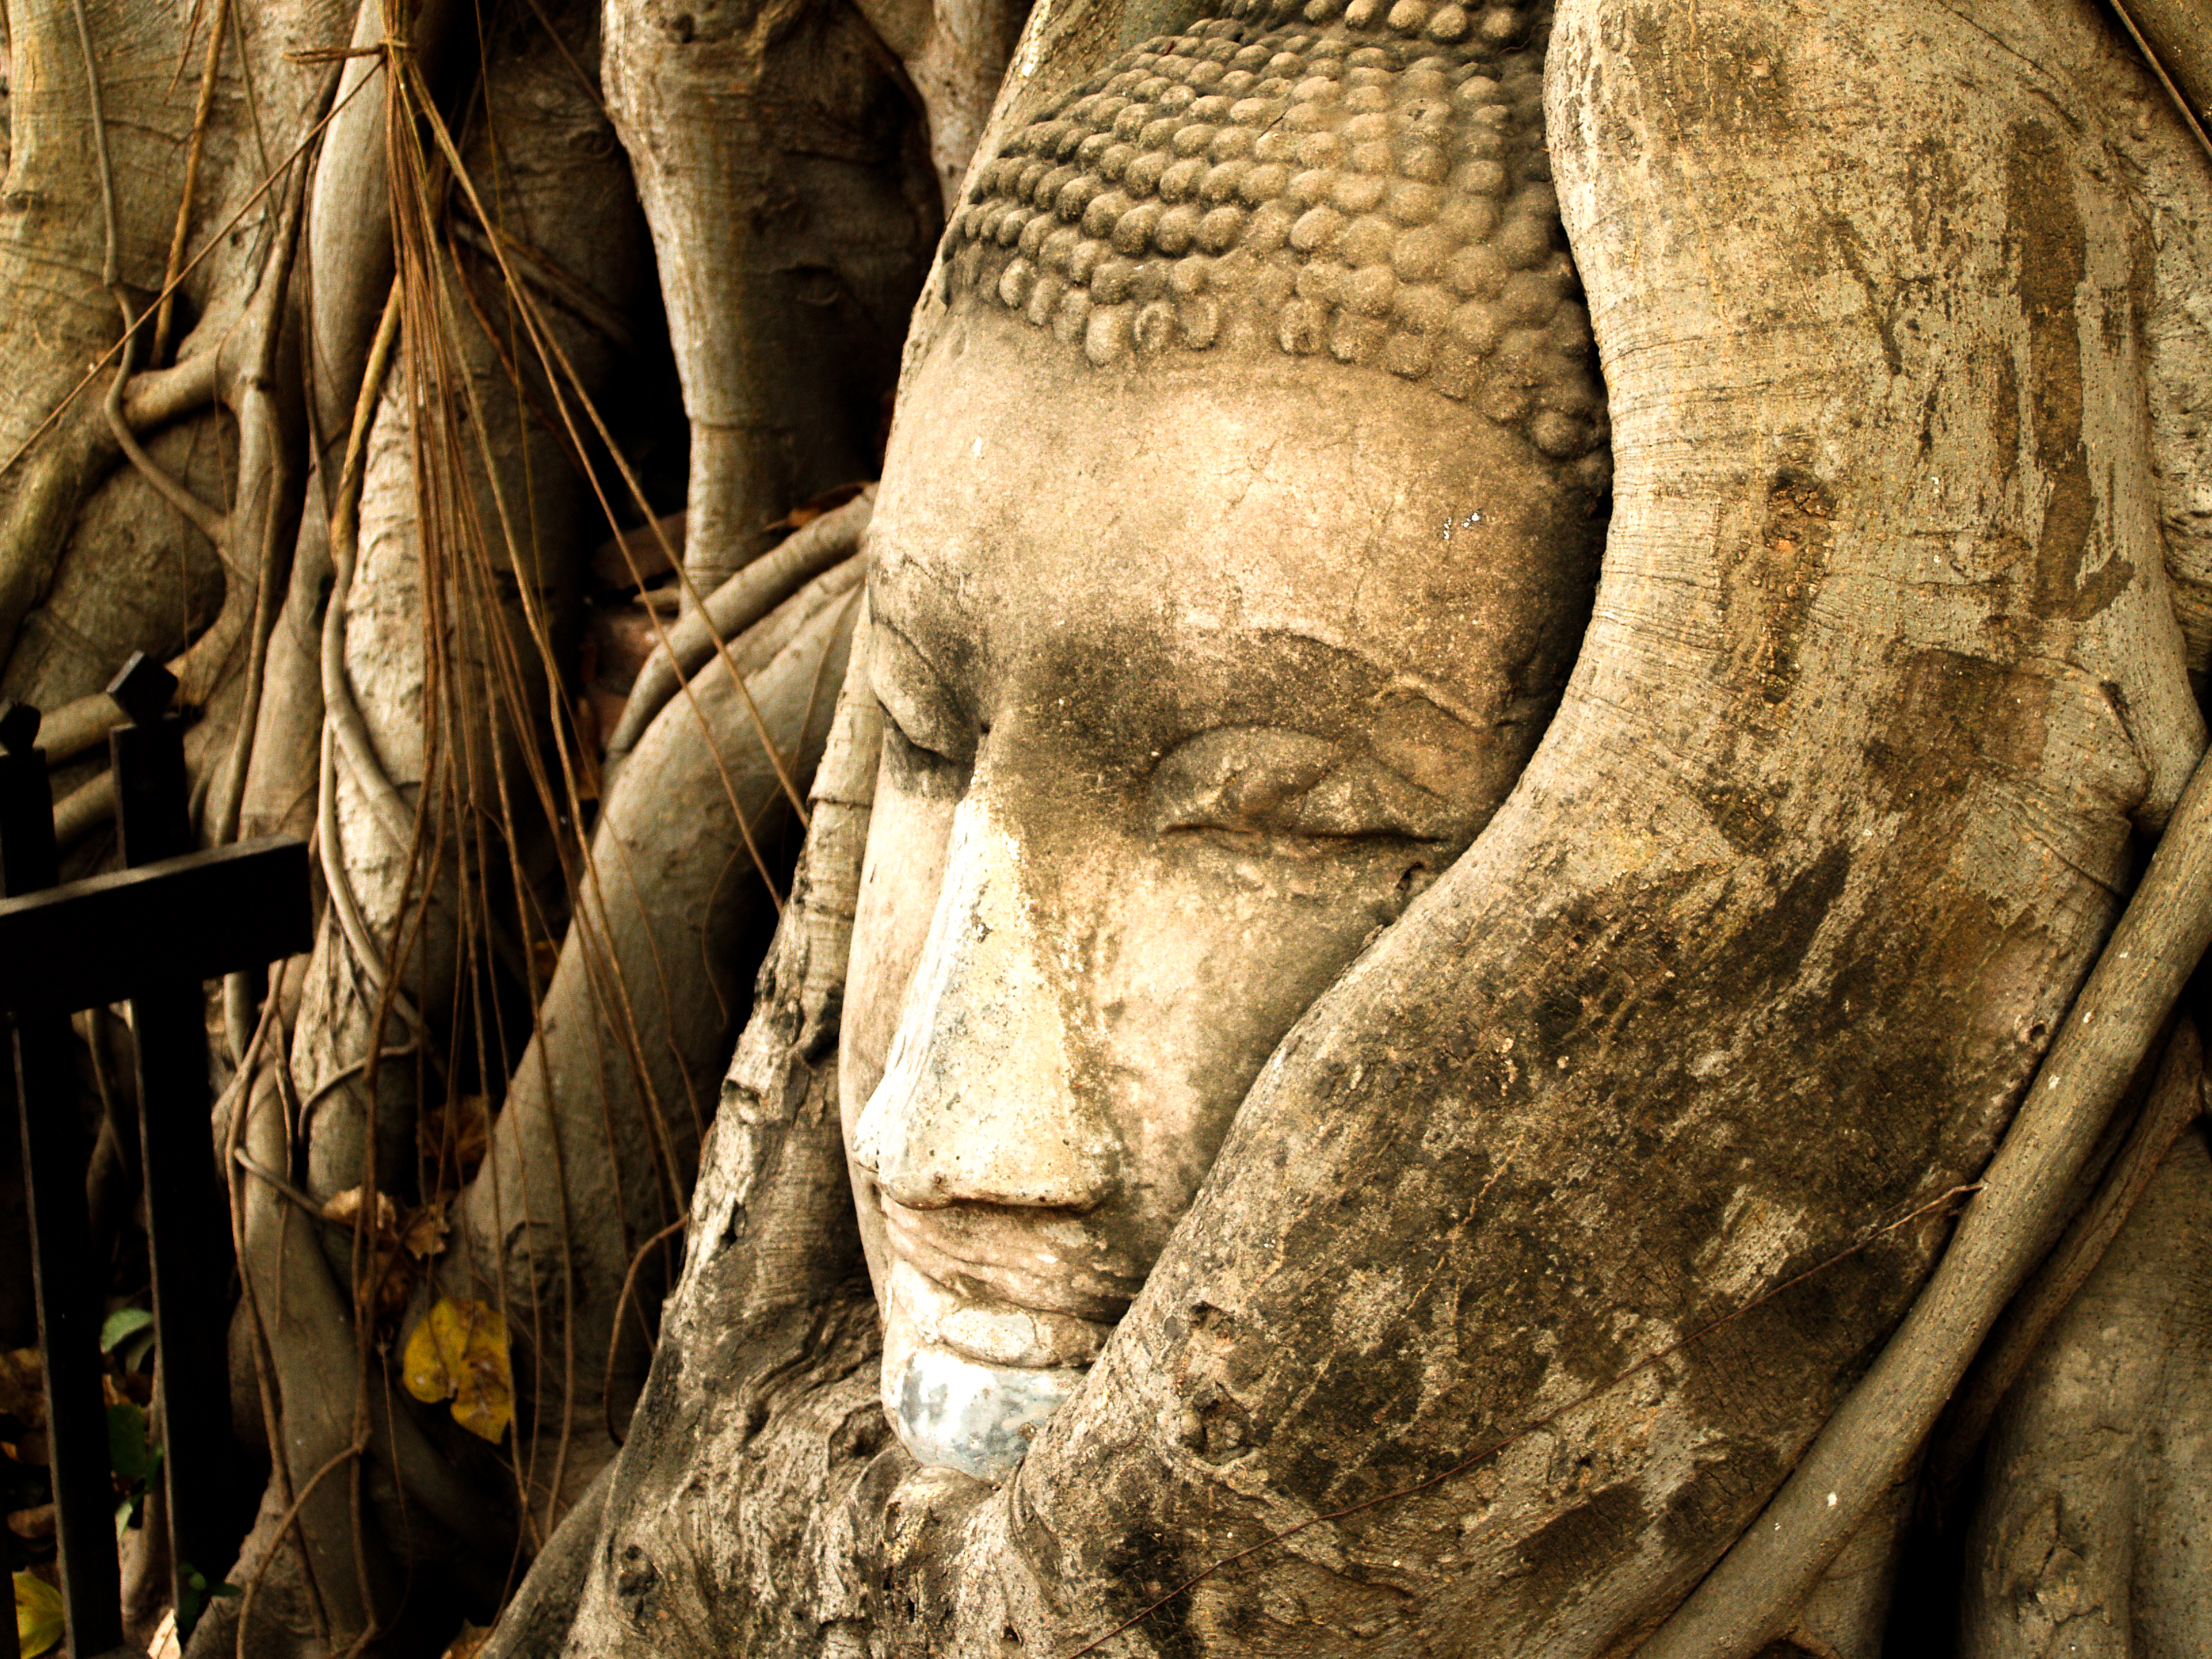
thailand, culture, travel, temple, asia, architecture, historic, buddha, pagoda, tourism, park, old, statue, ayutthaya, siam, religious, ayutthaya historical park, thai, landmark, bangkok, buddhism, building, heritage, ancient, kingdom, religion, art, traditional, statues, sculpture, carving, head, tree, stone carving, ancient history, archaeological site, monument, rock, history, stock photography, relief, middle ages